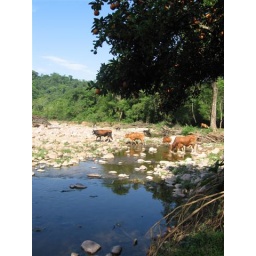
Some cows enjoying the river water. This is close to the tree nursery. The tree in the front is a lemon tree.